Portland Aerial Tram

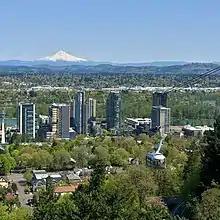
The Portland Aerial Tram as seen from Marquam Hill

The tram route crosses over Interstate 5 as well as major thoroughfares such as Barbur Boulevard, Oregon Route 10 (Naito Parkway), and Oregon Route 43 (Macadam Avenue). The intermediate tower is located east of Interstate 5 close to the South Waterfront station. As a result of this configuration, much of the journey is significantly elevated above the ground, making the tram easily visible for some distance, and providing tram riders with good views of the eastern metropolitan area and the Cascade Mountains of Oregon and Washington. The alternative to riding the tram is via public roadways which require a route with numerous stoplights and intersections. This route includes a short stretch of busy U.S. Route 26, as well as twisty Sam Jackson Park Road which ascends the side of the Tualatin Mountains to the hospital campus.